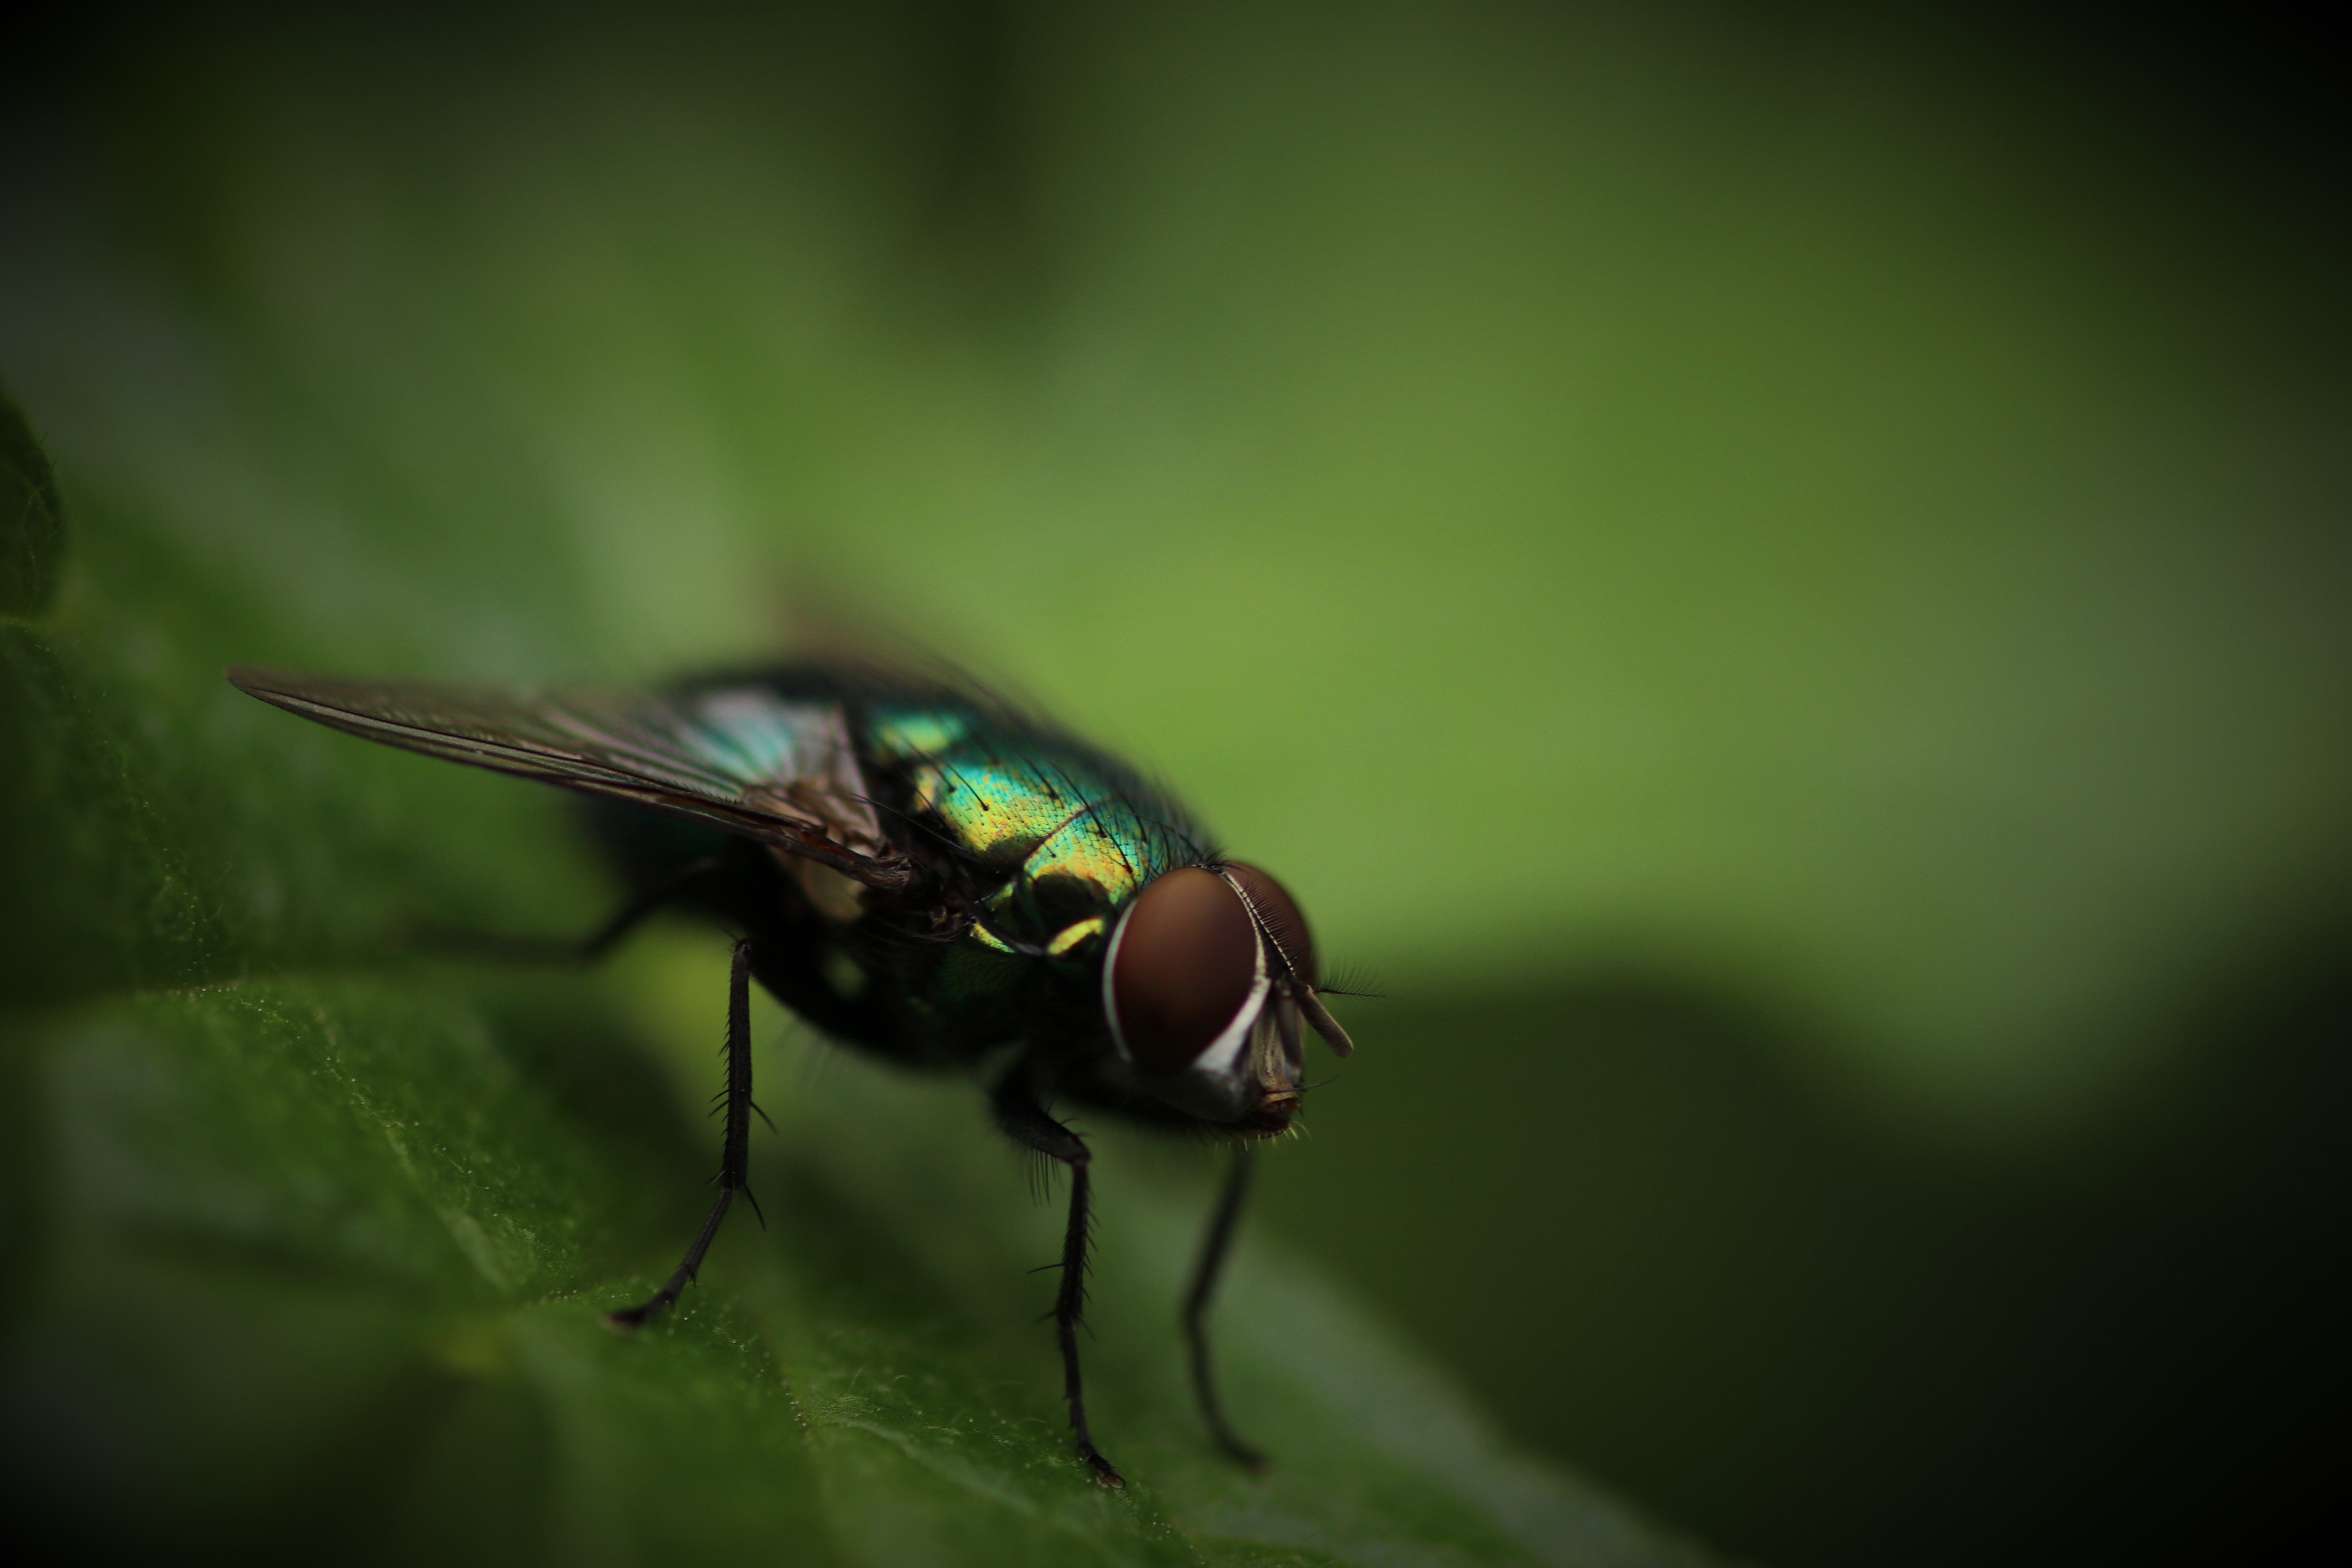
nature, photography, leaf, flower, fly, green, insect, macro, bug, fauna, invertebrate, close up, pest, macro photography, plant stem